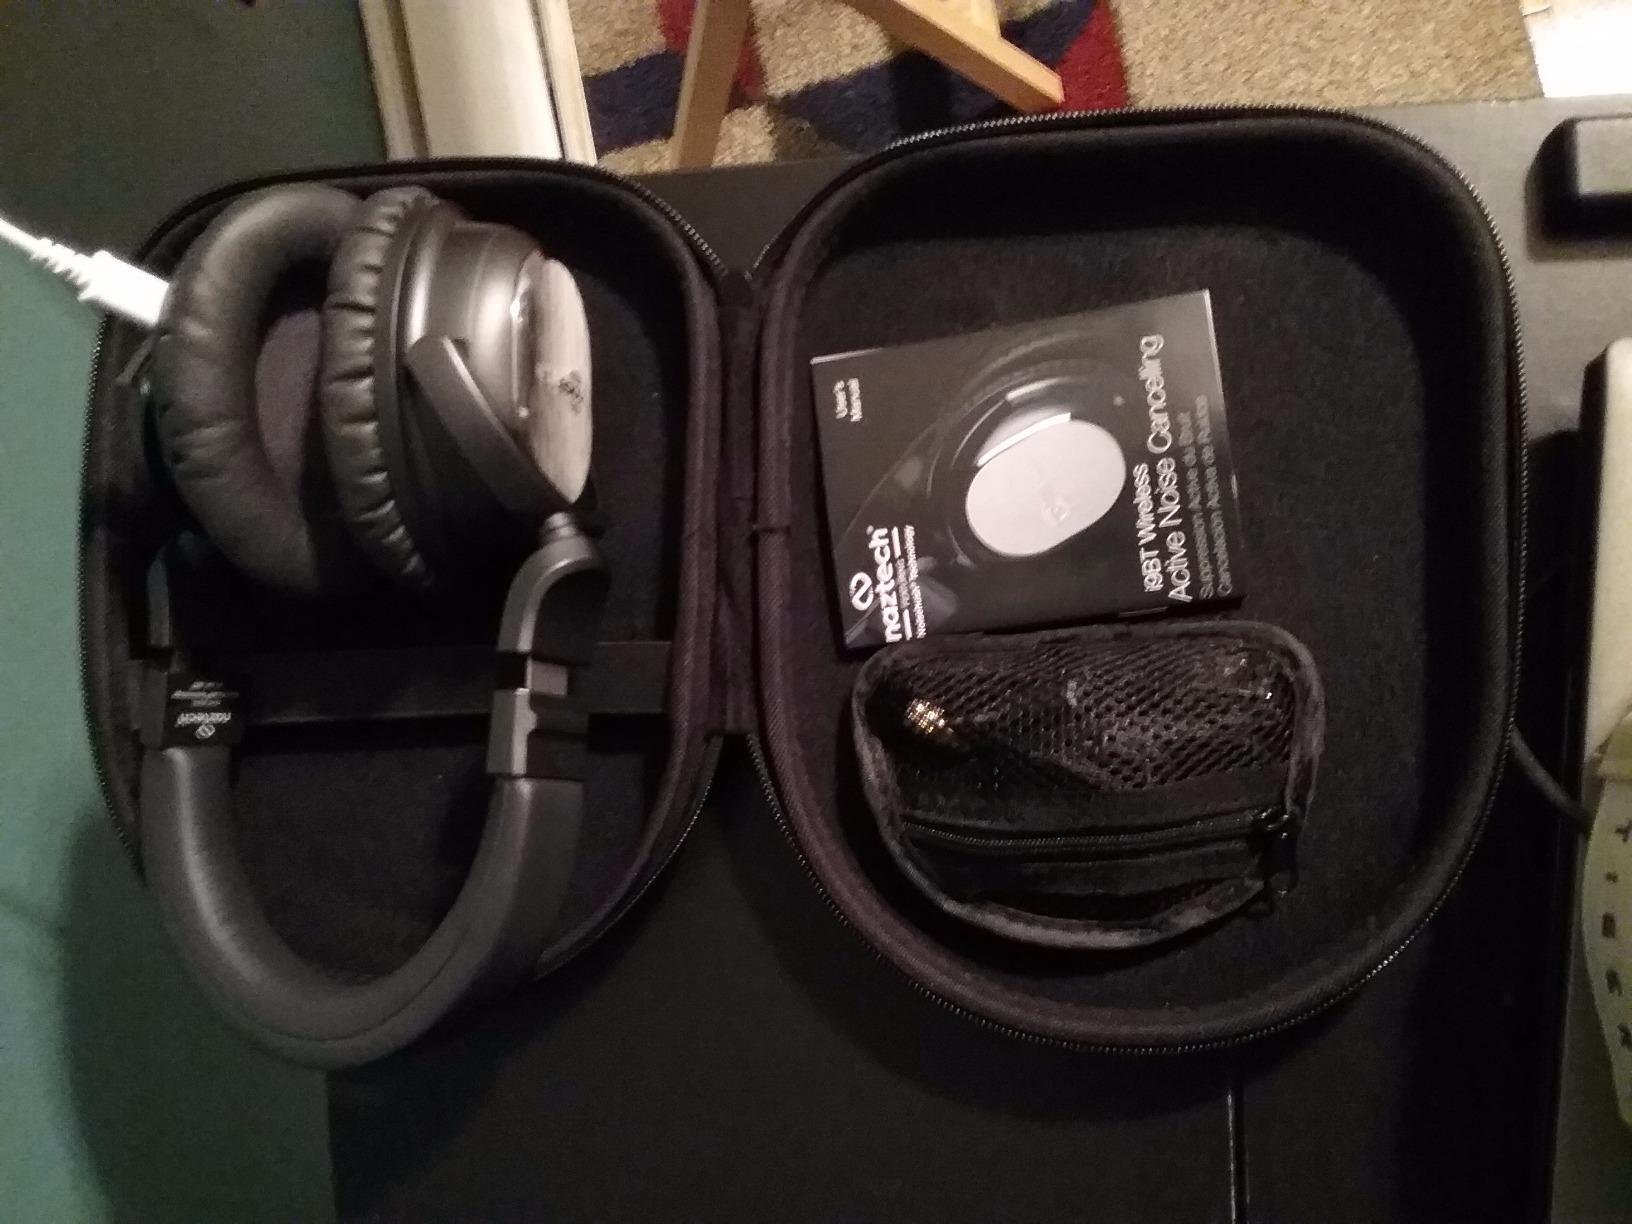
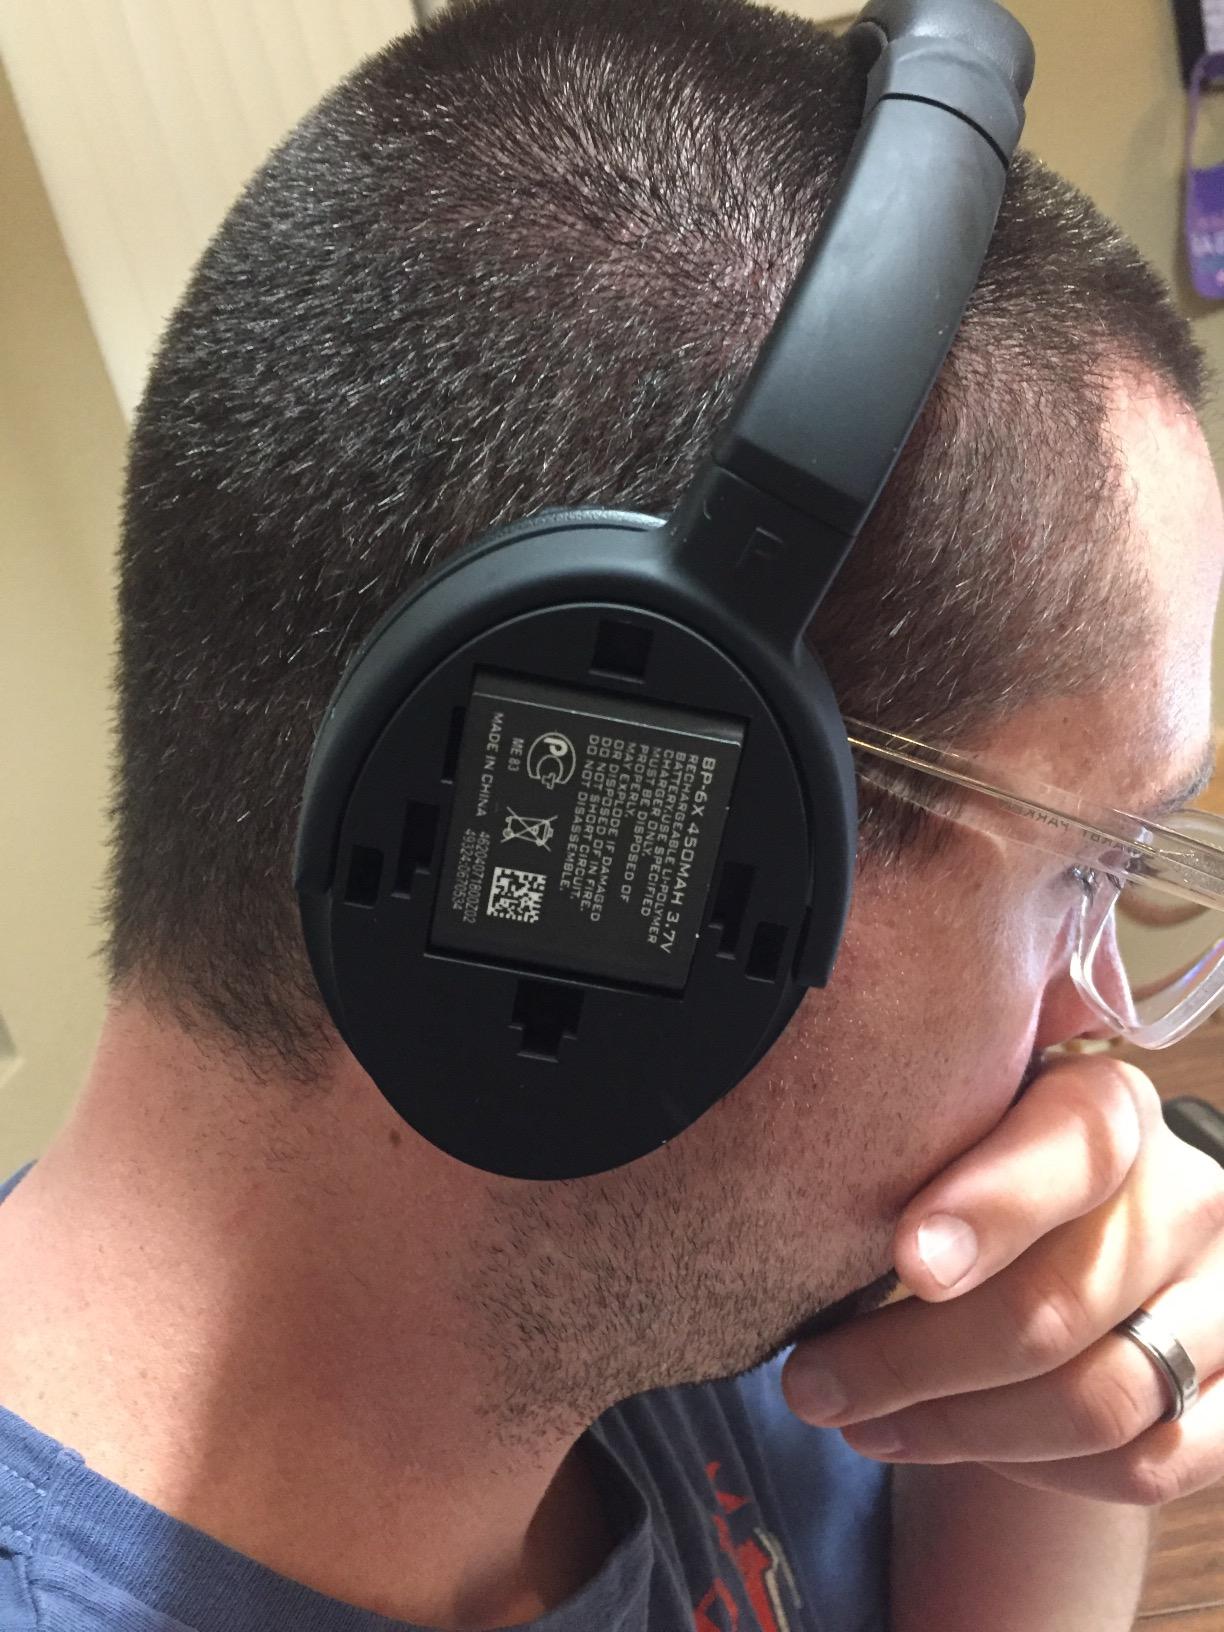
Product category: headphones
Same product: no